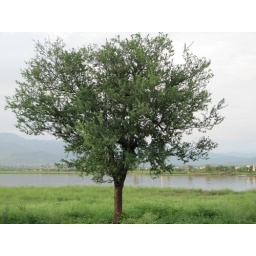
This beautiful tree is standing high near Rawal Lake, Islamabad